Soccer in the United States

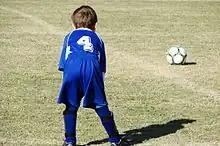
Youth playing soccer in Texas

The largest category of soccer in the United States in terms of participation is boys' and girls' youth soccer. Soccer is one of the most played sports by children in the United States. In 2012, soccer was the #1 most played team sport by high school boys, and soccer overtook softball to become the #3 most played team sport by high school girls. As of 2006, the U.S. was the #1 country in the world for participation in youth soccer, with 3.9 million American youths (2.3 million boys and 1.6 million girls) registered with U.S. Soccer. Among girls, the U.S. has more registered players than all other countries combined. The number of high school soccer players more than doubled from 1990 to 2010, giving soccer the fastest growth rate among all major U.S. sports. In recent decades, more youth sports organizations have turned to soccer as a supplement to American football, and most American high schools offer both boys and girls soccer. Due to the rising number of youths playing, the term "soccer mom" is used in American social and political discourse to describe middle- or upper-middle-class suburban women with school-age children. Americans between the ages of 12 and 24 rank professional soccer as their second favorite sport behind only American football. And in 2011, the FIFA video game ranked as the #2 most popular video game in the country, behind only Madden NFL.